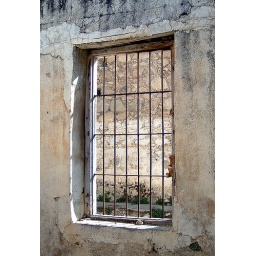
A window in a derelict house in Beylerbeyi, Turkish Cyprus.